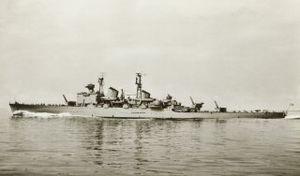
La dénomination de croiseur lourd est communément employée à partir de 1930 et jusqu'à la fin de la Seconde Guerre mondiale pour désigner un croiseur, c'est-à-dire un navire principalement armé de canons, d'un déplacement supérieur à 1 850 tonnes, et inférieur à 10 000 tonnes conformément au traité de Washington et dont l'artillerie principale avait un calibre supérieur à 155 mm, et au plus égal à 203 mm, conformément au traité naval de Londres. Si la distinction entre croiseur lourd et croiseur léger a ainsi été claire pendant quelques années, l'apparition, après 1935, des « grands croiseurs légers », déplaçant 10 000 tonnes, et armés de dix à quinze canons de 152 ou 155 mm, tirant jusqu'à 8 à 10 coups par minute, avec des blindages de ceinture de plus de 100 mm, a sérieusement contribué à brouiller les catégories.